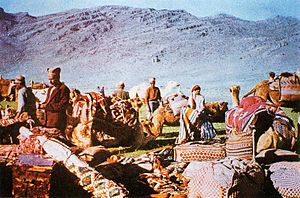
Qashqaiere
Qashqai karavane
Qashqaiere er en sammensætning af klaner af tyrkisk etnisk oprindelse. Der er omkring 923.000 Qashqaiere, der lever i det centrale og sydlige Iran. De lever primært i de Iranske provinser Fars, Khusistan, Kohkiluyeh og Buyer Ahmad, Chahar Mahaal og Bakhtiari, Bushehr og i det sydlige Isfahan, især omkring byen Shiraz og byen Firuzabad i Fars. De er næsten alle sammen tosprogede og taler Qashqai - som er en del af den tyrkiske sprogfamilie, som de kalder turki. Til formelt brug benyttes også persisk. Majoriteten af Qashqai-folket var oprindeligt nomadiske pastoralister, og nogle er det fortsat. De traditionelle nomadiske Qashqai rejste hvert år med deres dyreflokke fra sommerhøjlandet nord for Shiraz omkring 480 km mod syd til vintergræsningsområderne i de lavere beliggende og varmere vintergræsningområder nær den Persiske Bugt, til sydvest for Shiraz. Majoriteten er dog i dag blevet helt eller delvist fastboende. Tendensen mod fast bosætning er steget markant siden 1960'erne.